Convair 880

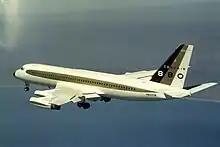
A Convair 880 prototype. The model made its maiden flight on 27 January 1959.

Convair began development of a medium-range commercial jet in April 1956, to compete with announced products from Boeing and Douglas. Initially the design was called the Skylark, but the name was later changed to the Golden Arrow, then Convair 600 and then finally the 880, both numbers referring to its top speed of 600 mph (970 km/h) or 880 ft/s (268 m/s). It was powered by General Electric CJ-805-3 turbojets, a civilian version of the J79 which powered the Lockheed F-104 Starfighter, McDonnell Douglas F-4 Phantom, and Convair B-58 Hustler.